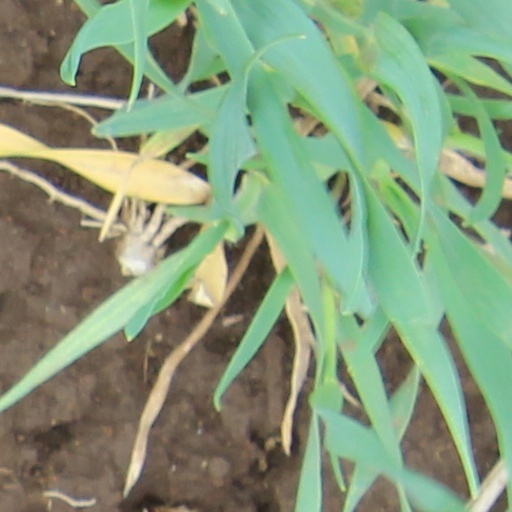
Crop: wheat